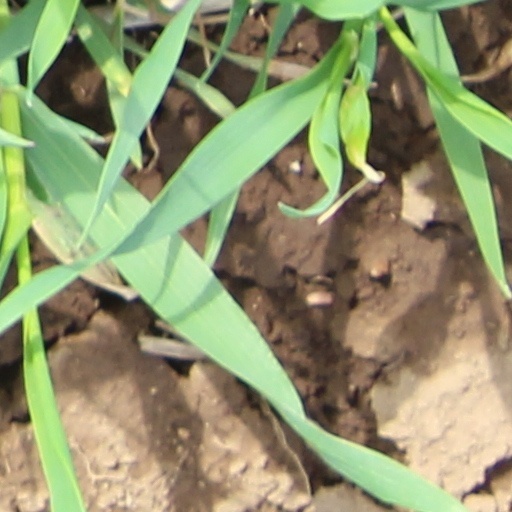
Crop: wheat